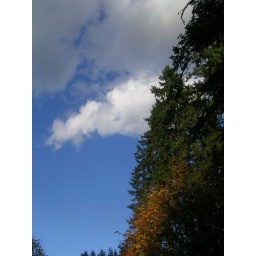
i like how there's all the firs and then a colorful tree in the middle of them.